Jean Canfield Building

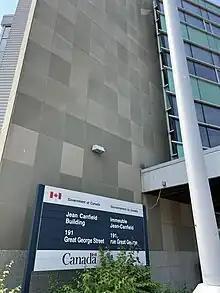

Constructed at a cost of $53.8 million in 2007, and officially opened in 2008, the structure is a modest 17,500 m rising 4 stories, and houses approximately 500 civil servants from 14 government departments. The building also houses the Charlottetown Service Canada Centre. The project was completed under the supervision of the Department of Public Works and Government Services and in October 2011 was awarded a Gold LEED certification, for its sustainable and green design. It has a 108 kW solar array on the roof, which in 2007 was the largest grid tied solar array in Canada.